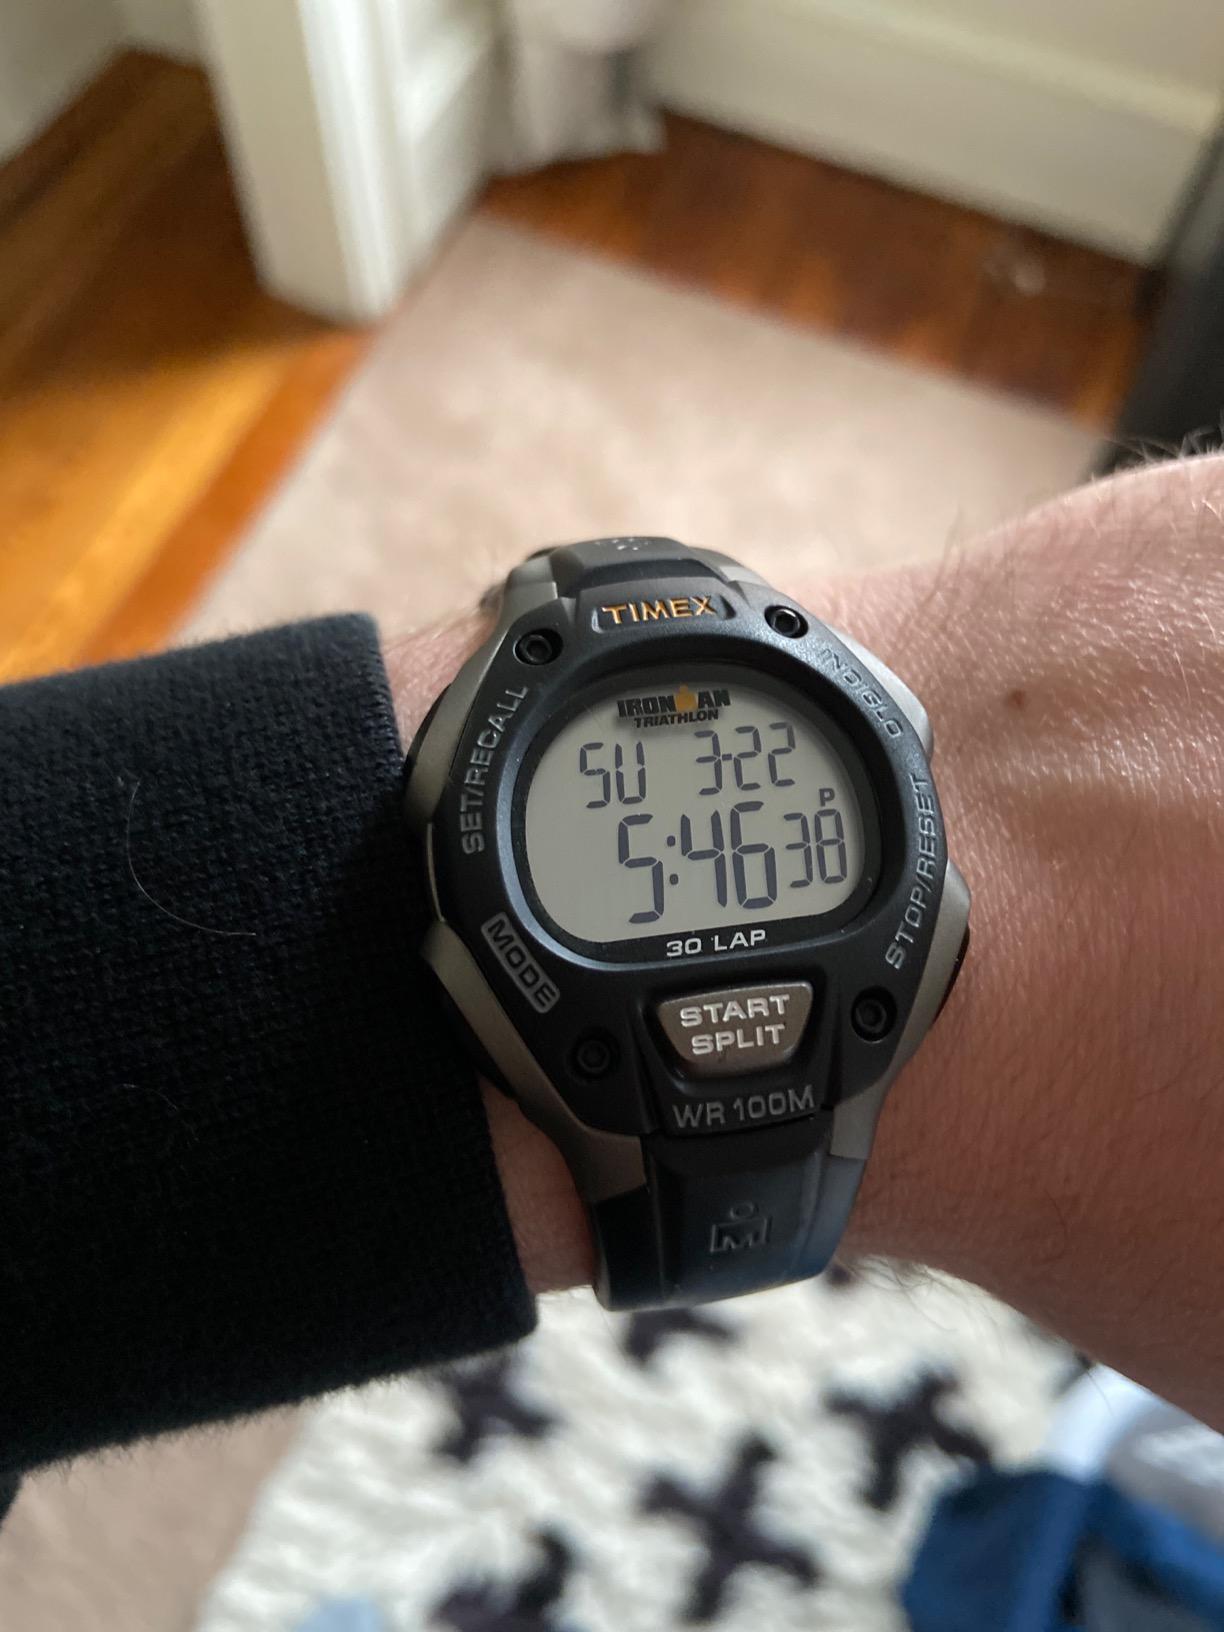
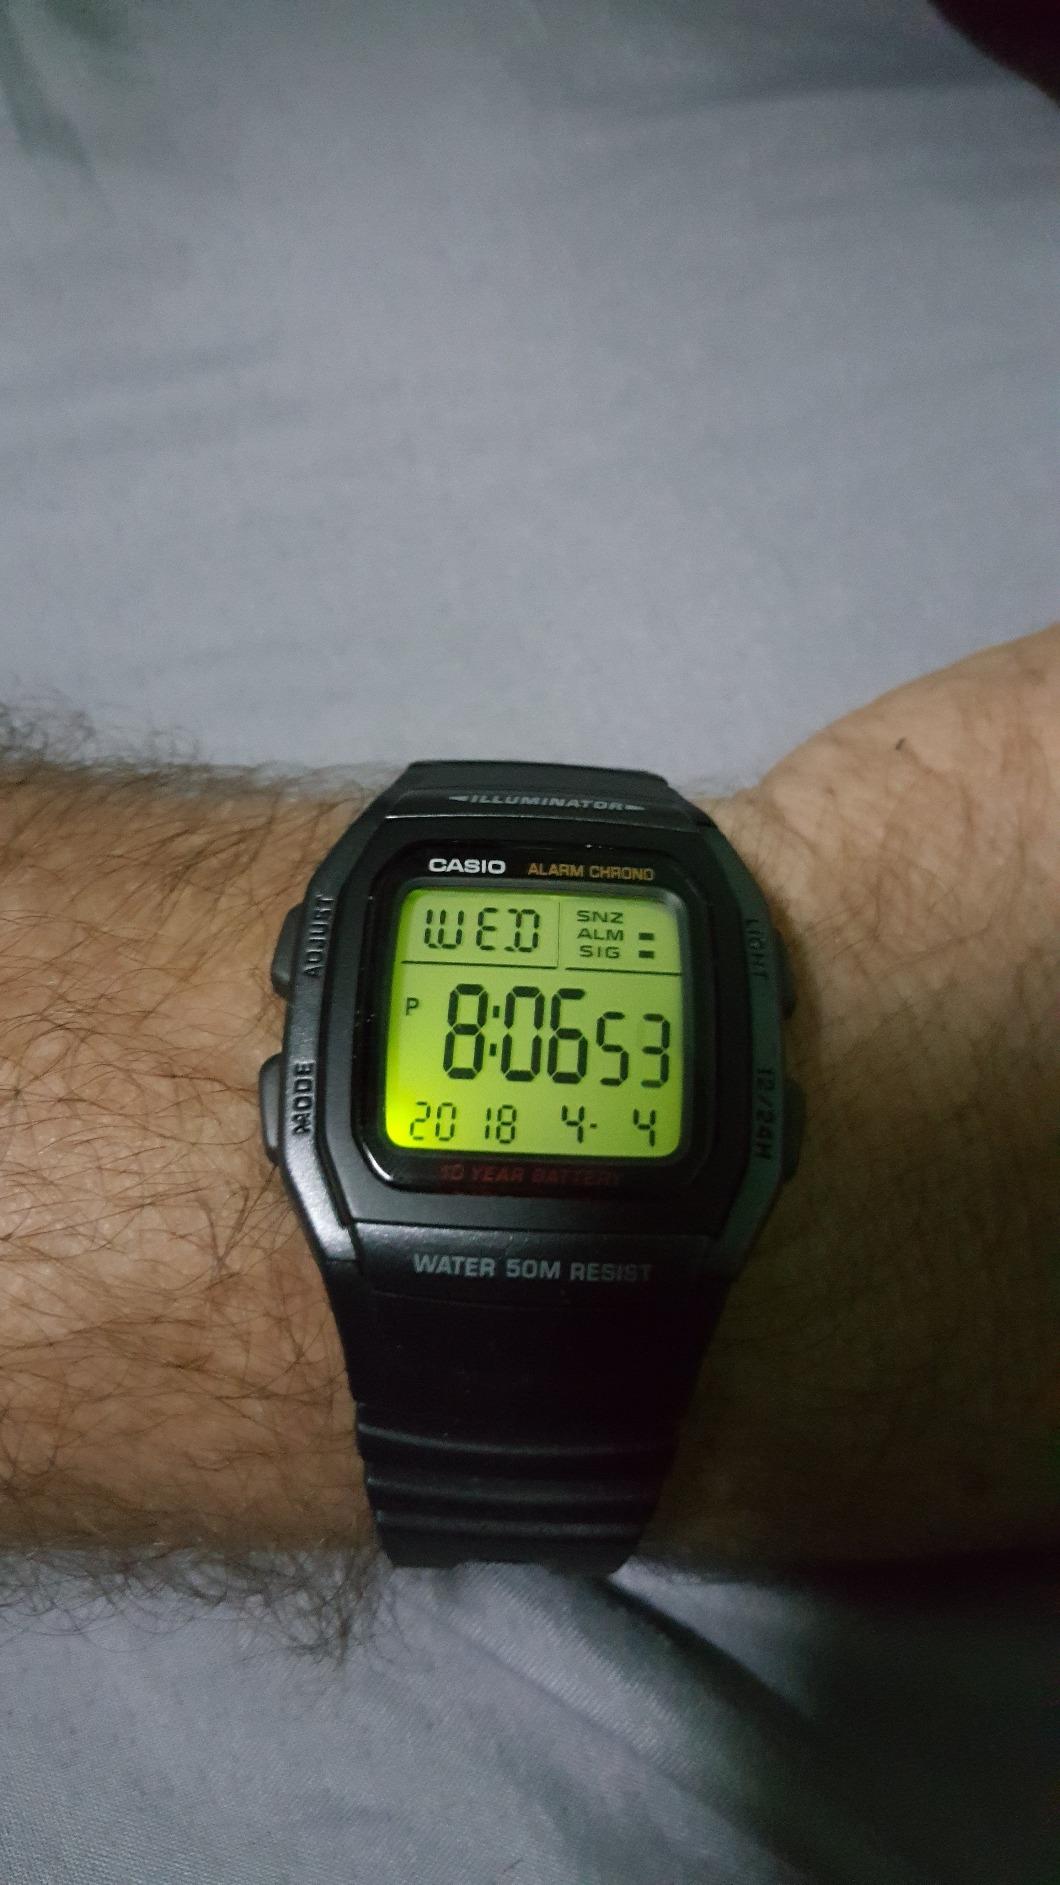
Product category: accessories_watch
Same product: no